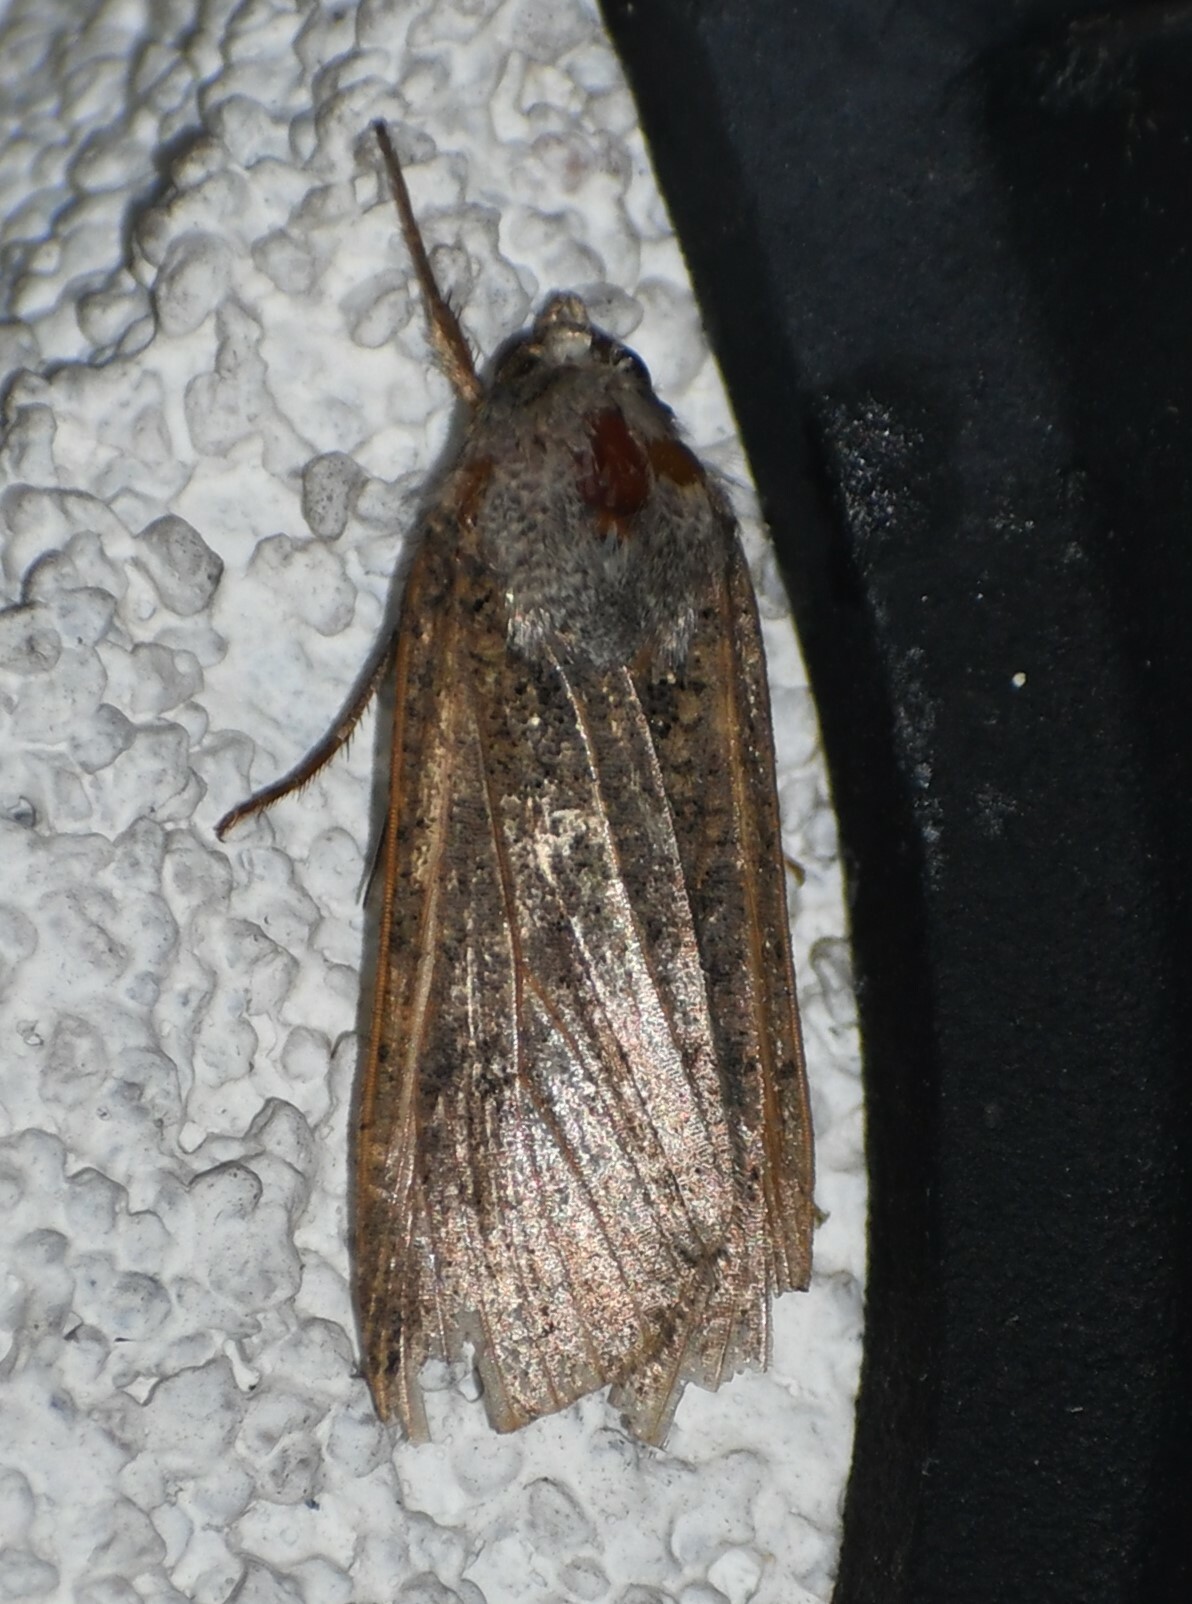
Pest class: cutworms